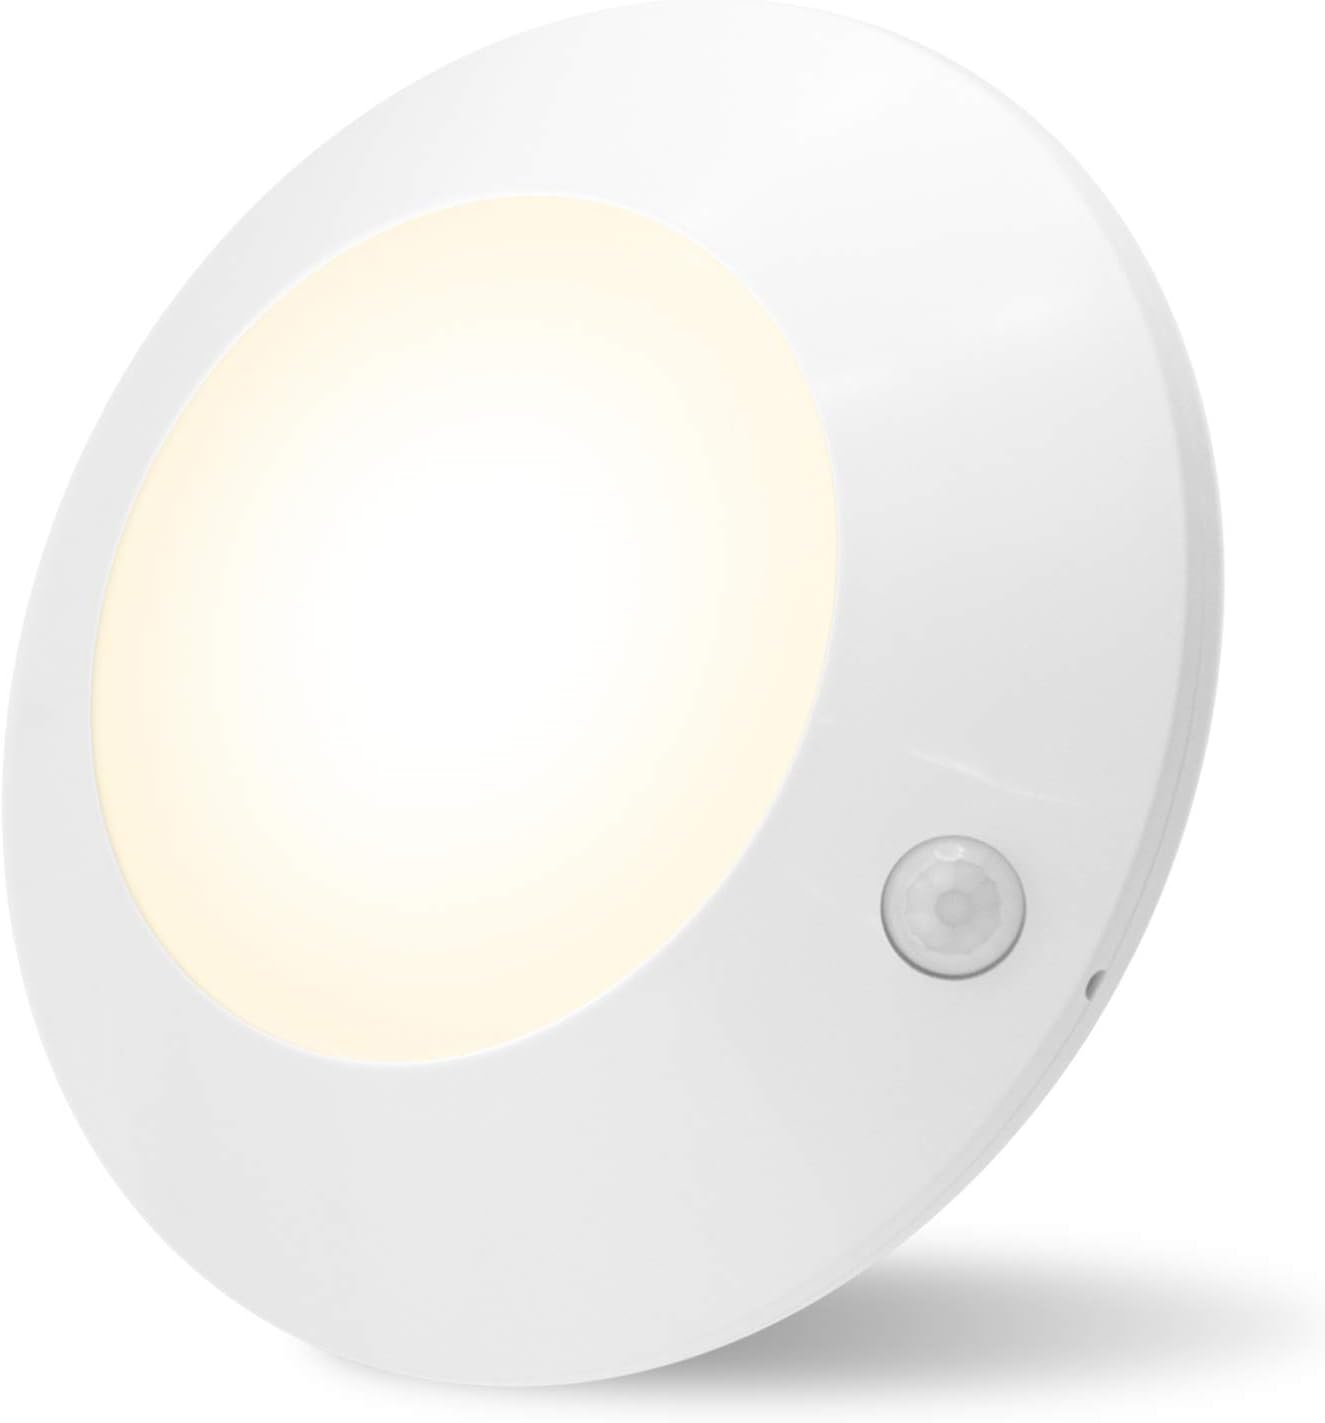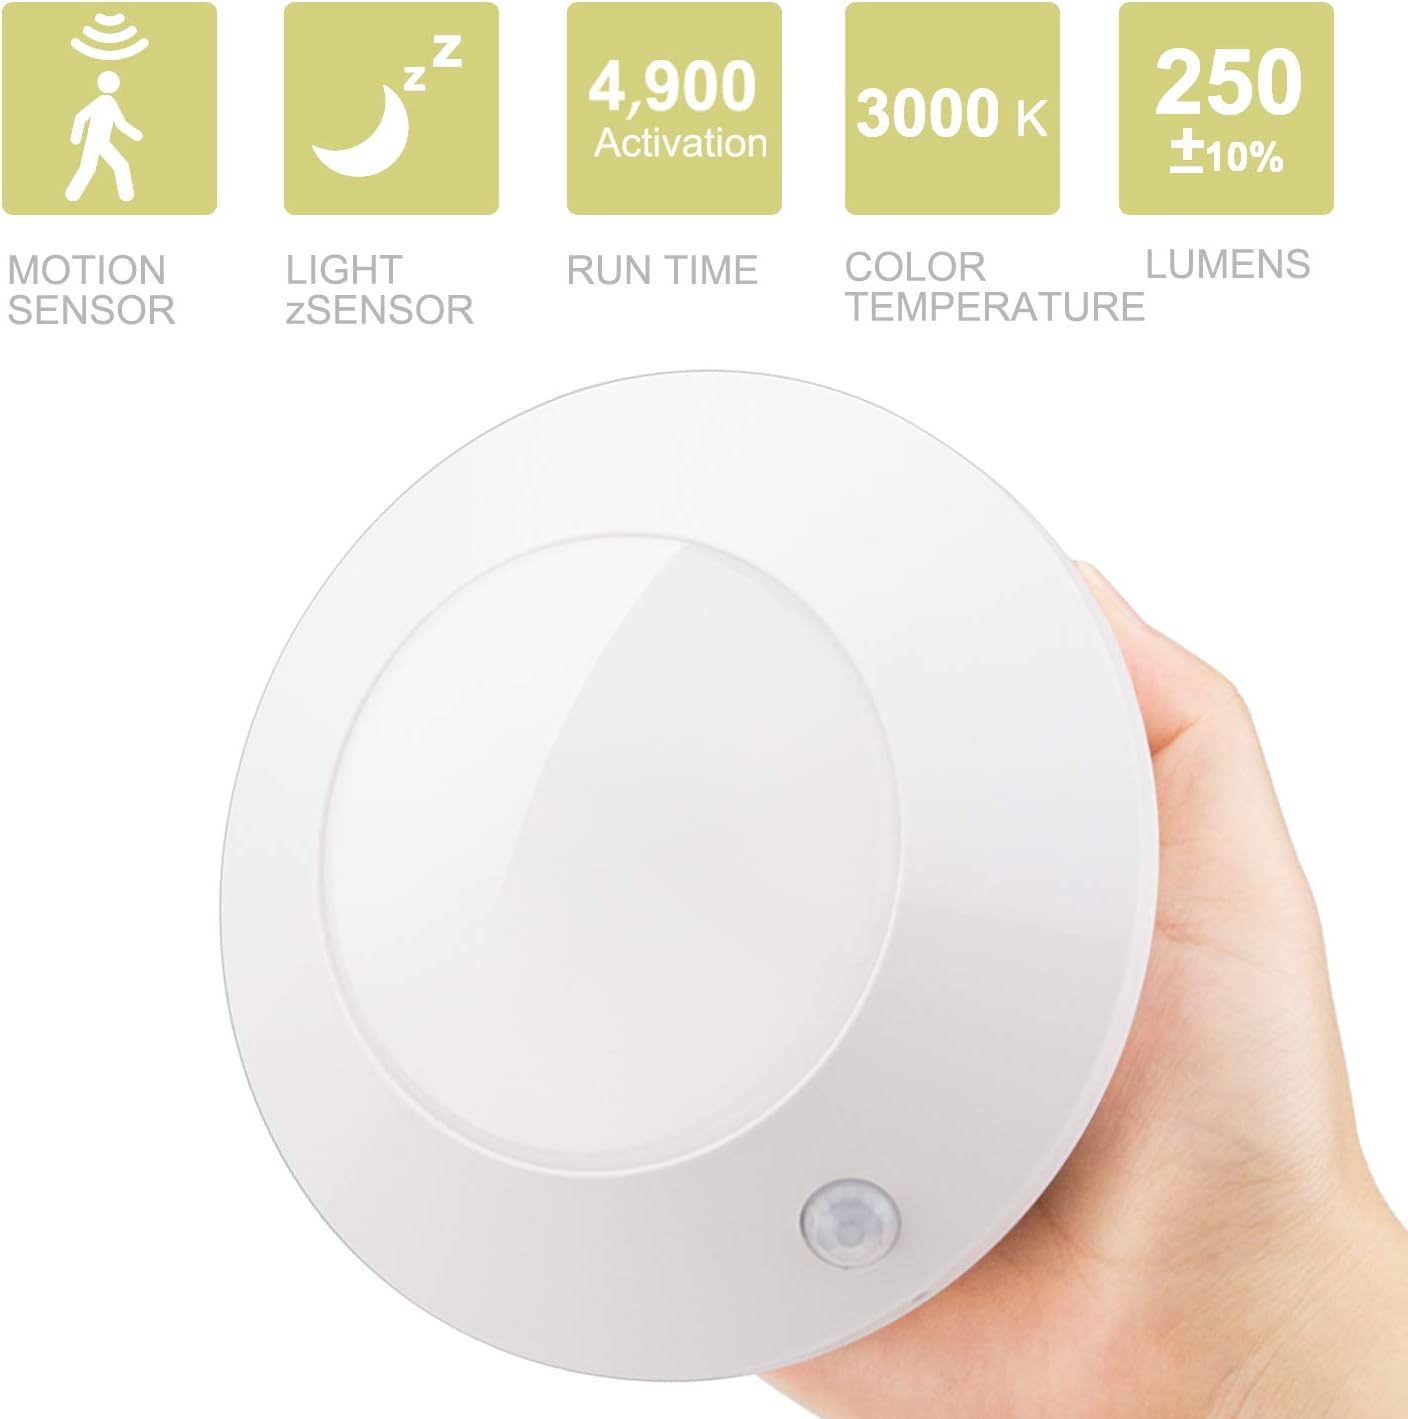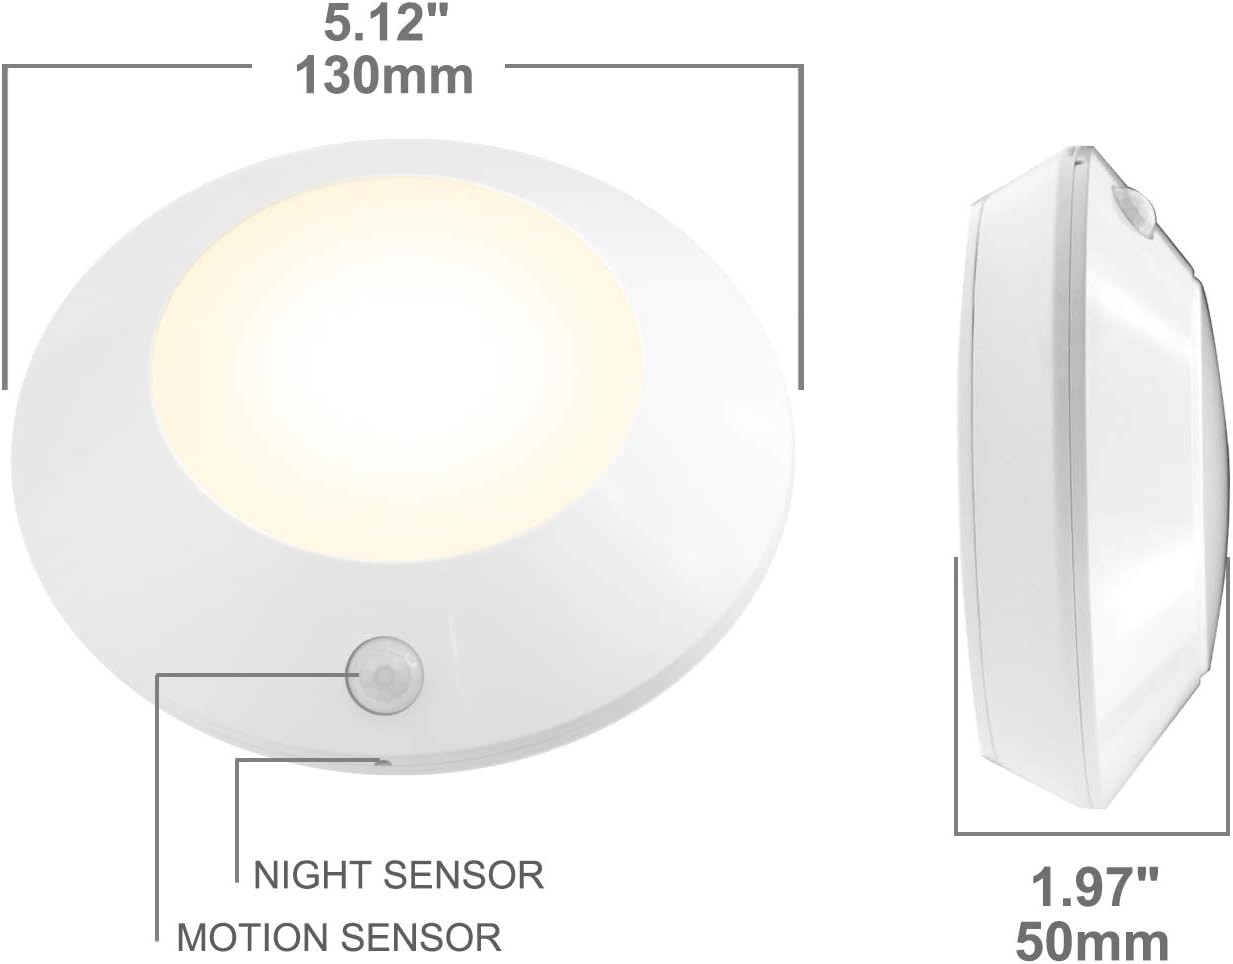
HONWELL Motion Sensor Light Indoor Ceiling Light Wireless Motion Sensor Light Battery Powered LED Warm White Light for Closet Cabinet Kitchen Bathroom Hallway Stairs Shower Wall Shed(5Inch)
Category: Tools & Home Improvement
MORE DETAILS * The motion sensor light will only turn on automatically in full darkness when motion is detected within 9.9 feet,the sensor head of the light must be aimed at the door or the active position, the sensor will be activated. Also it can not be installed in a very high place, otherwise the sensor will not be activated. * 250 Lumens, 5 super bright LED lighting, 3000K warm white light, 2W, DC 4.5V, lifespan is 80,000 Hours. * Powered by 3C-Cell batteries (not included). * Easy to install with screws (included). Packing List - 1 x Motion Sensor Light - 2 x Screws for installation - 1 x User Manual WARMING TIPS 1.Not waterproof, please use this portable light in a dry environment. 2.The wall light can only turned on in full darkness area. the sensor light will not be turned on if there is sufficient lights. 3.Please use safe and reliable batteries to prolong the lifetime of the lights.
Features: Ultra-Bright Light Sensor- 5 super bright SMD LED shower light provide excellent illumination of up to 250 lumen,low power consumption and save electricity costs and ensure an extra long life for your light. | Motion Detector Light- Auto-off 20 seconds when no motion detected, Auto-on within 9.9 feet, It will turn on only in full darkness. The sensor head of the light must be aimed at the door or the active position, the sensor will be activated.Also it can not be installed in a very high place, otherwise the sensor will not be activated. | Motion Sensor Light Battery Operated - Battery operated by 3C-Cell batteries(not included). | Easy to install the motion light by screws (included). | Wide Application- this security light perfect for under cabinet, wall, kitchen, closet, garage, bedroom, workshop, bathroom, hallway, wardrobe, porch, stair, shelf, shed, yard, shower, laundry, doorway, garden, backyard, cupboard, corridor, pantry, basement, entrance, stairwell, step, doorway, home, office ,hotel and other dark place.